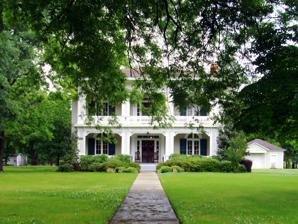
Building: James E. M. Barkman House
Country: United States of America
Year built: 1860
Historic house in Arkansas, United States United States historic place James E. M. Barkman House U.S. National Register of Historic Places Location in Arkansas Show map of Arkansas Location in United States Show map of the United States Location 406 N. 10th Street, Arkadelphia, Arkansas Coordinates 34°7′31″N 93°3′23″W / 34.12528°N 93.05639°W / 34.12528; -93.05639 Area less than one acre Built 1860 ( 1860 ) Architectural style Greek Revival, Gothic Revival NRHP reference No. 74000467 Added to NRHP July 30, 1974 The James E. M. Barkman House is a historic house located at 406 North 10th Street in Arkadelphia, Arkansas . Description and history The two-story, timber-framed, hipped-roof house was built around 1860 for James E. M. Barkman, son of one of Arkadelphia's early settlers. It is unusual in the state for its combination of Greek Revival and Gothic Revival features. The main block has wide Doric pilasters at the corners, and its first floor windows have semi-circular heads. A full two-story porch extends across the main facade, with a wealth of jigsaw-cut Gothic detail. The house's interior follows a typical antebellum central-hall plan. The house was listed on the National Register of Historic Places on July 30, 1974. See also National Register of Historic Places listings in Clark County, Arkansas References